Our Lady of Wisdom Catholic School

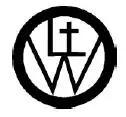

Our Lady of Wisdom Catholic School is a Canadian elementary school in the Orleans area of Ottawa, Ontario.